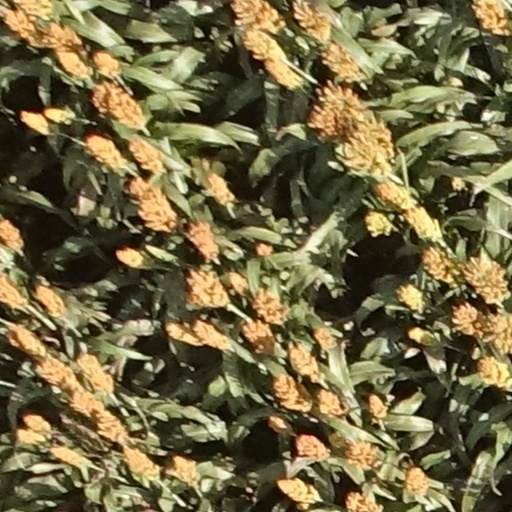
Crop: sorghum